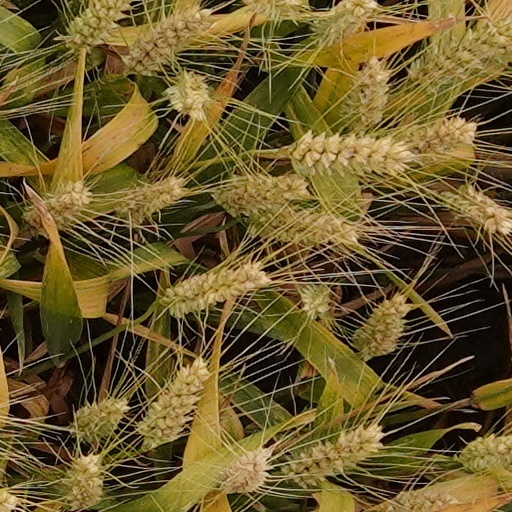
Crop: wheat